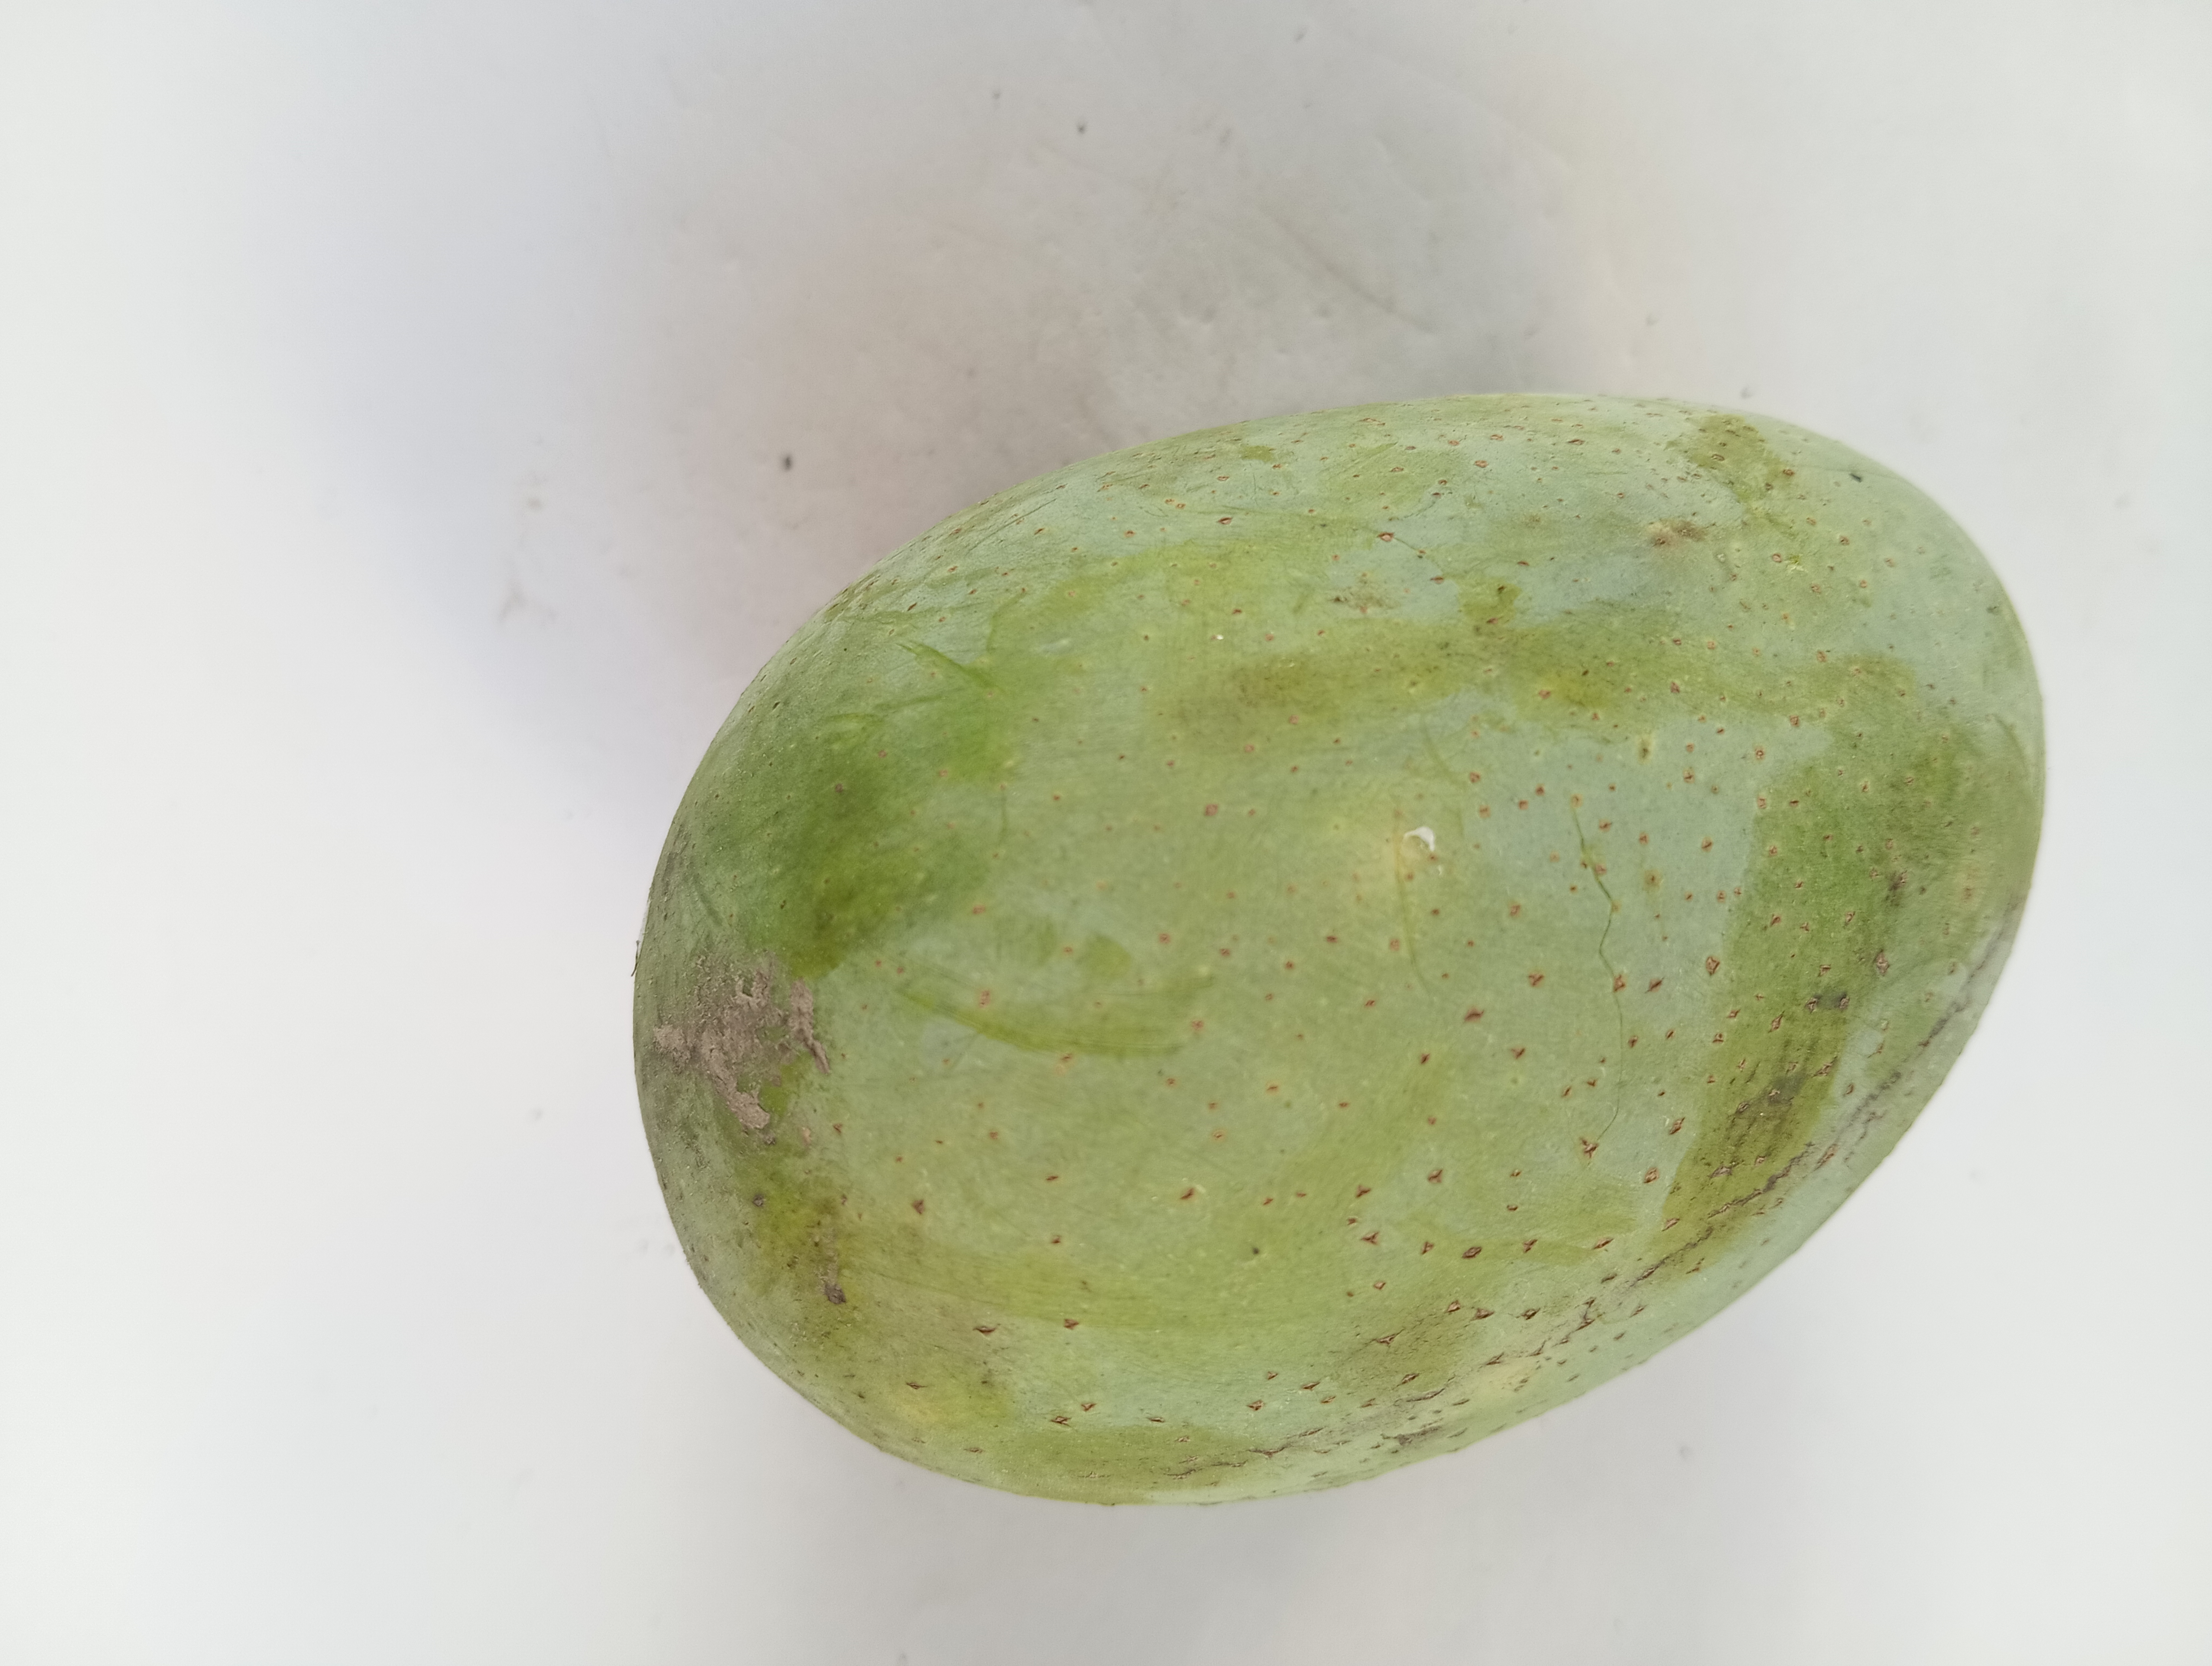
Mango variety: Langra